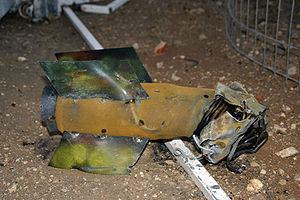
La roquette Qassam est un nom générique pour une famille de roquettes fabriquées dans des usines ou des ateliers dans la bande de Gaza dont la portée peut varier d'une dizaine à une quinzaine de kilomètres selon les versions.